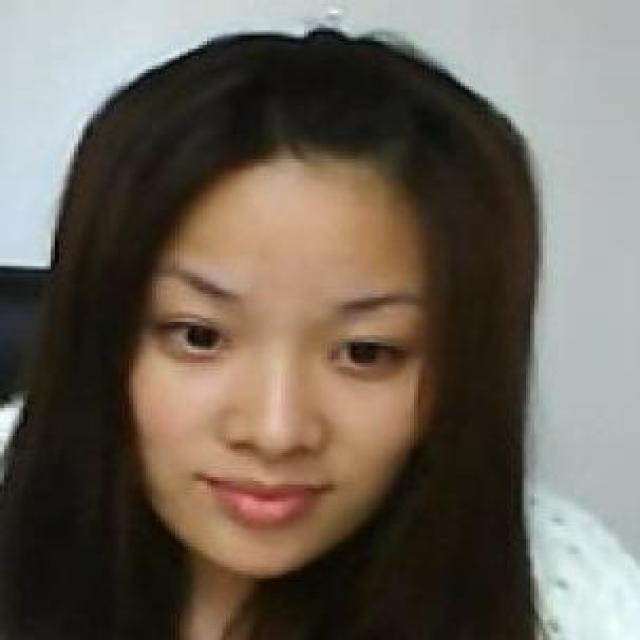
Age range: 21-44